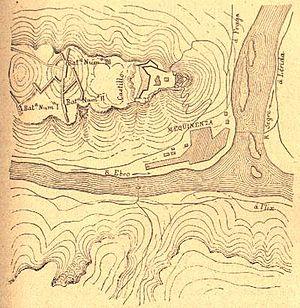
Auguste-Marie, 1ᵉʳ baron de Berthois, est un militaire et homme politique français du XIXᵉ siècle.